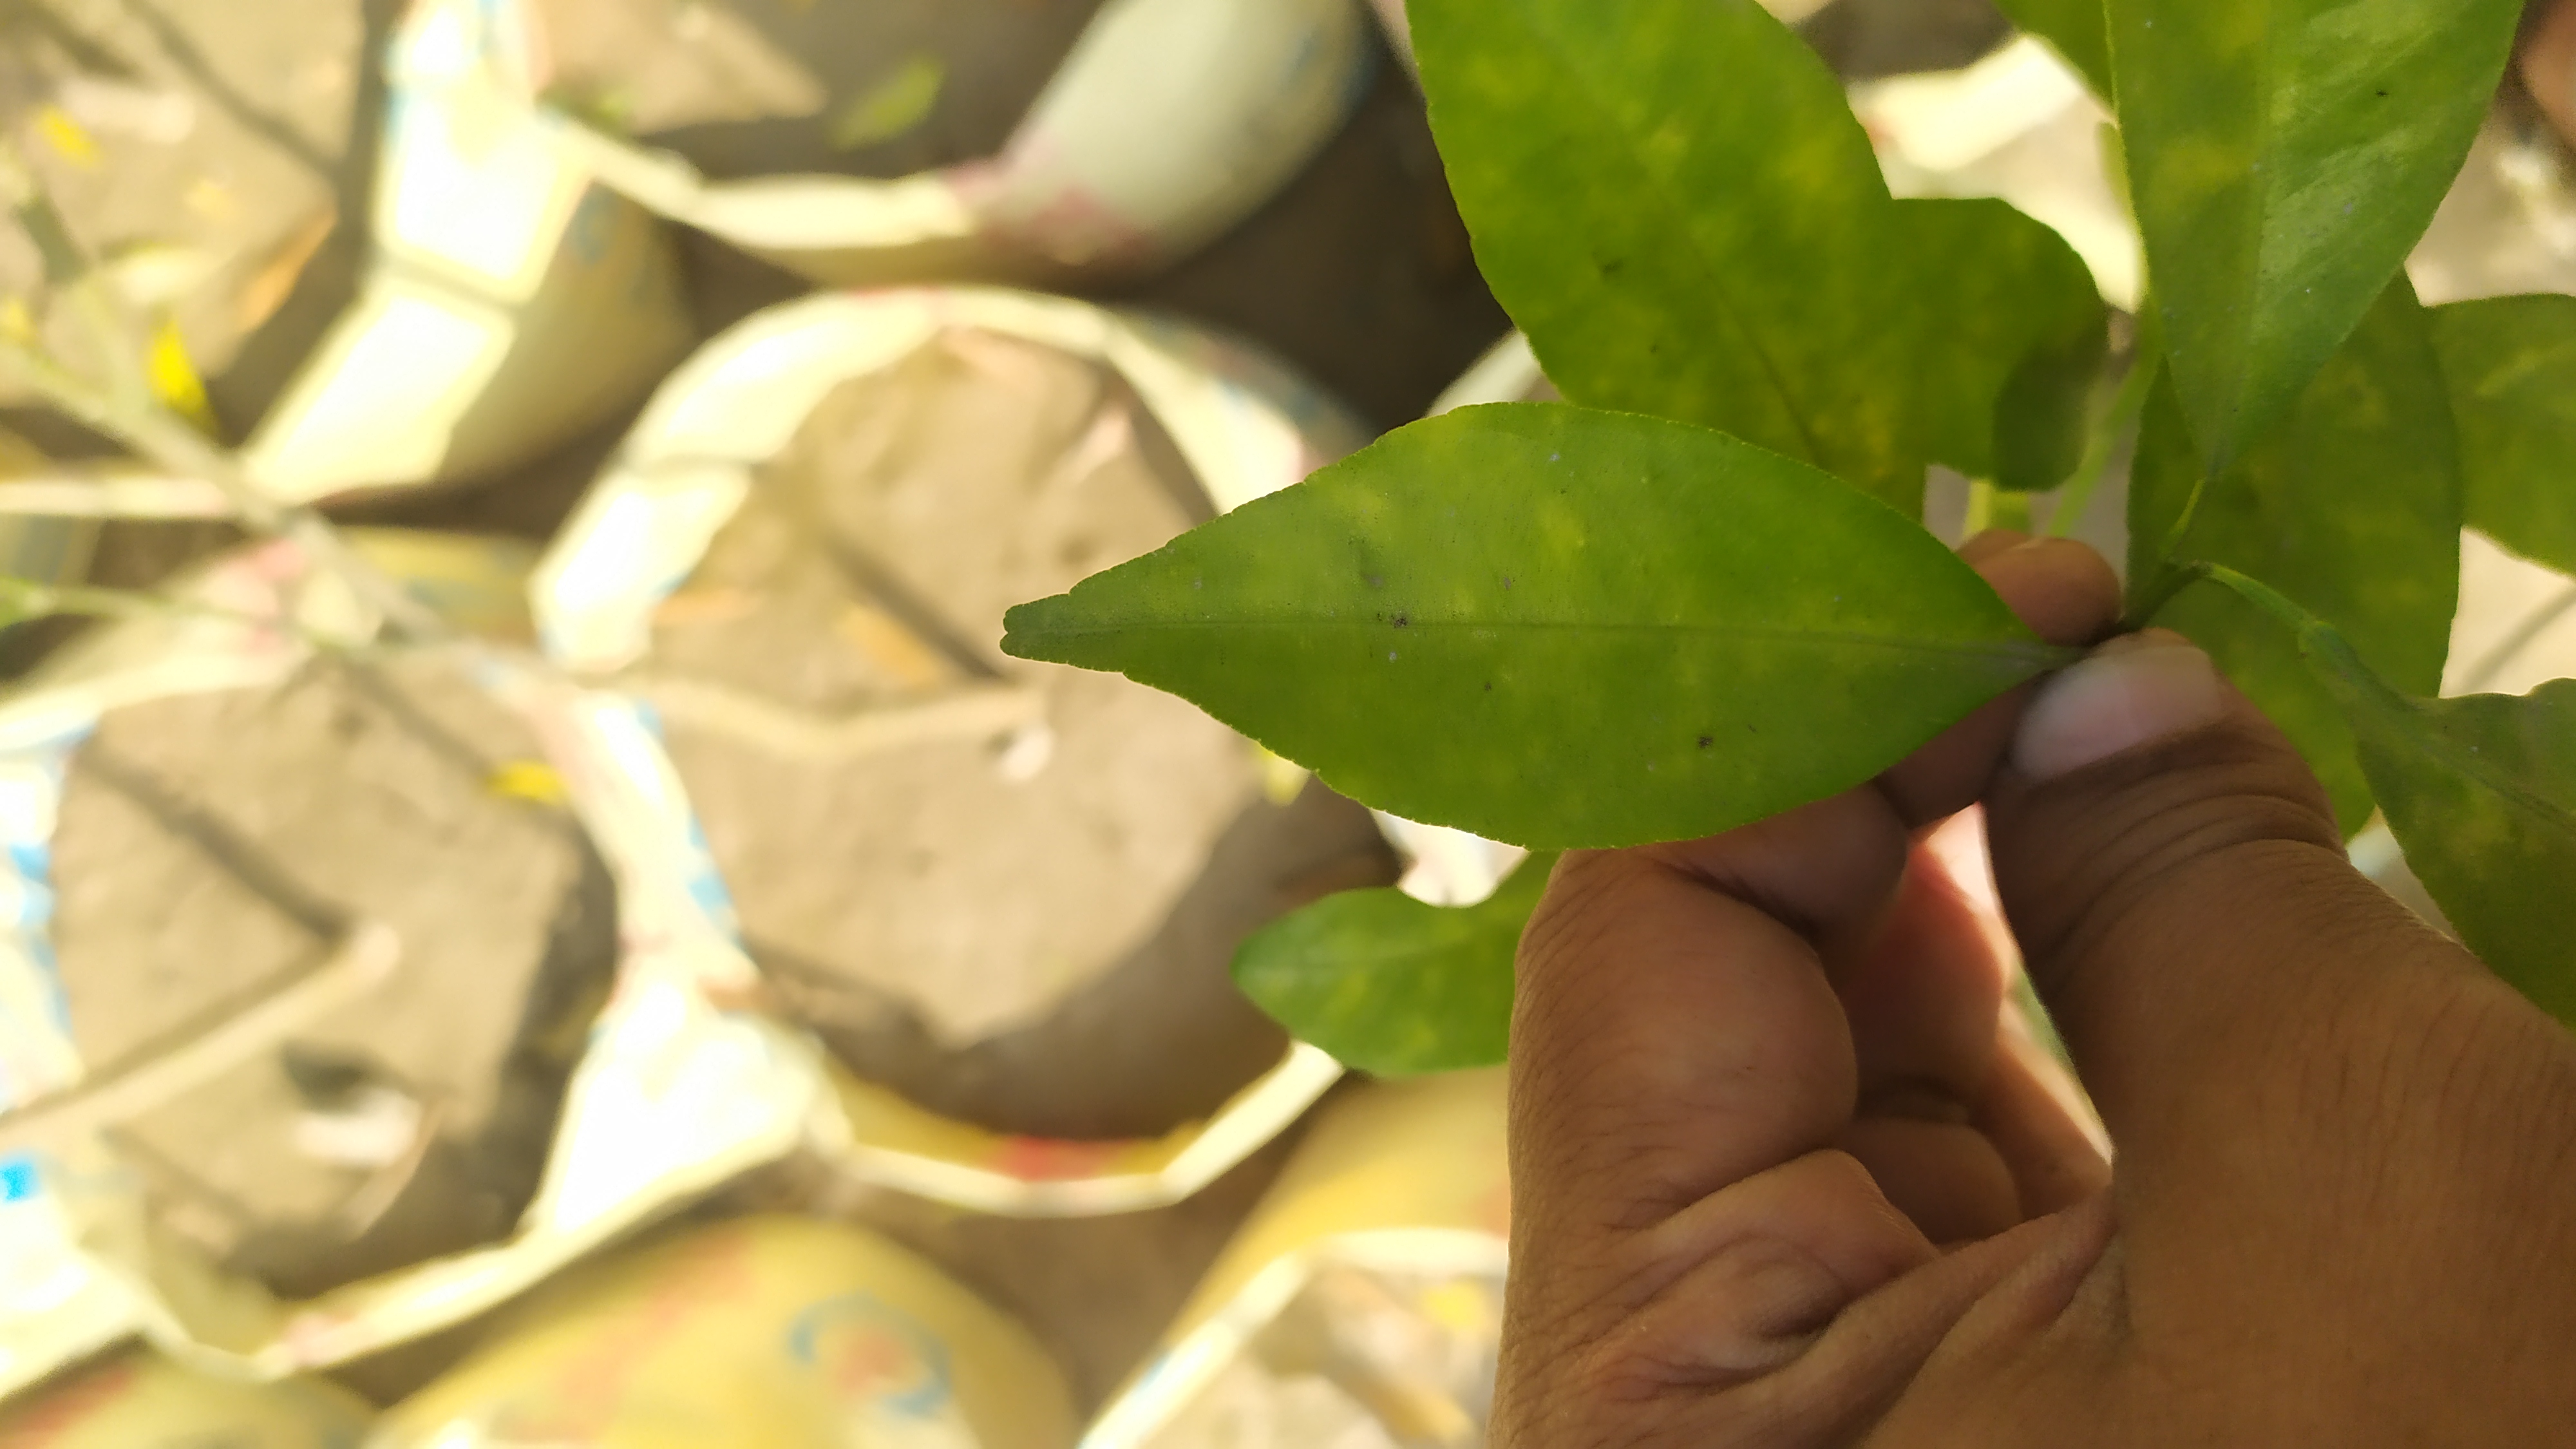
Mandarin leaf variety: Mandaring